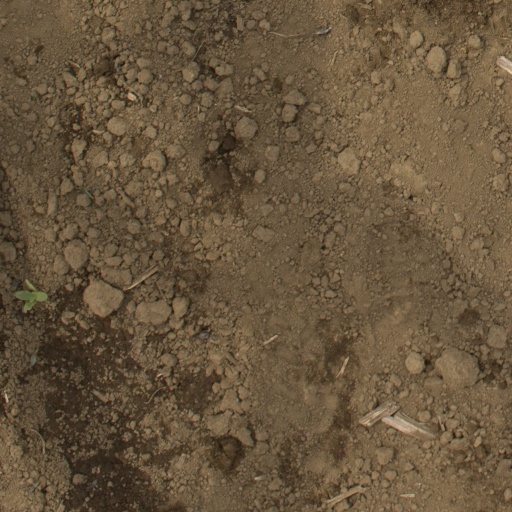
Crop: Jerusalem artichoke